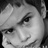
Emotion: sad